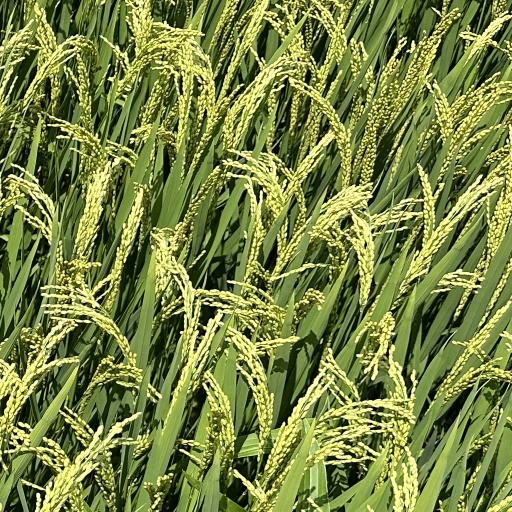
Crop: rice